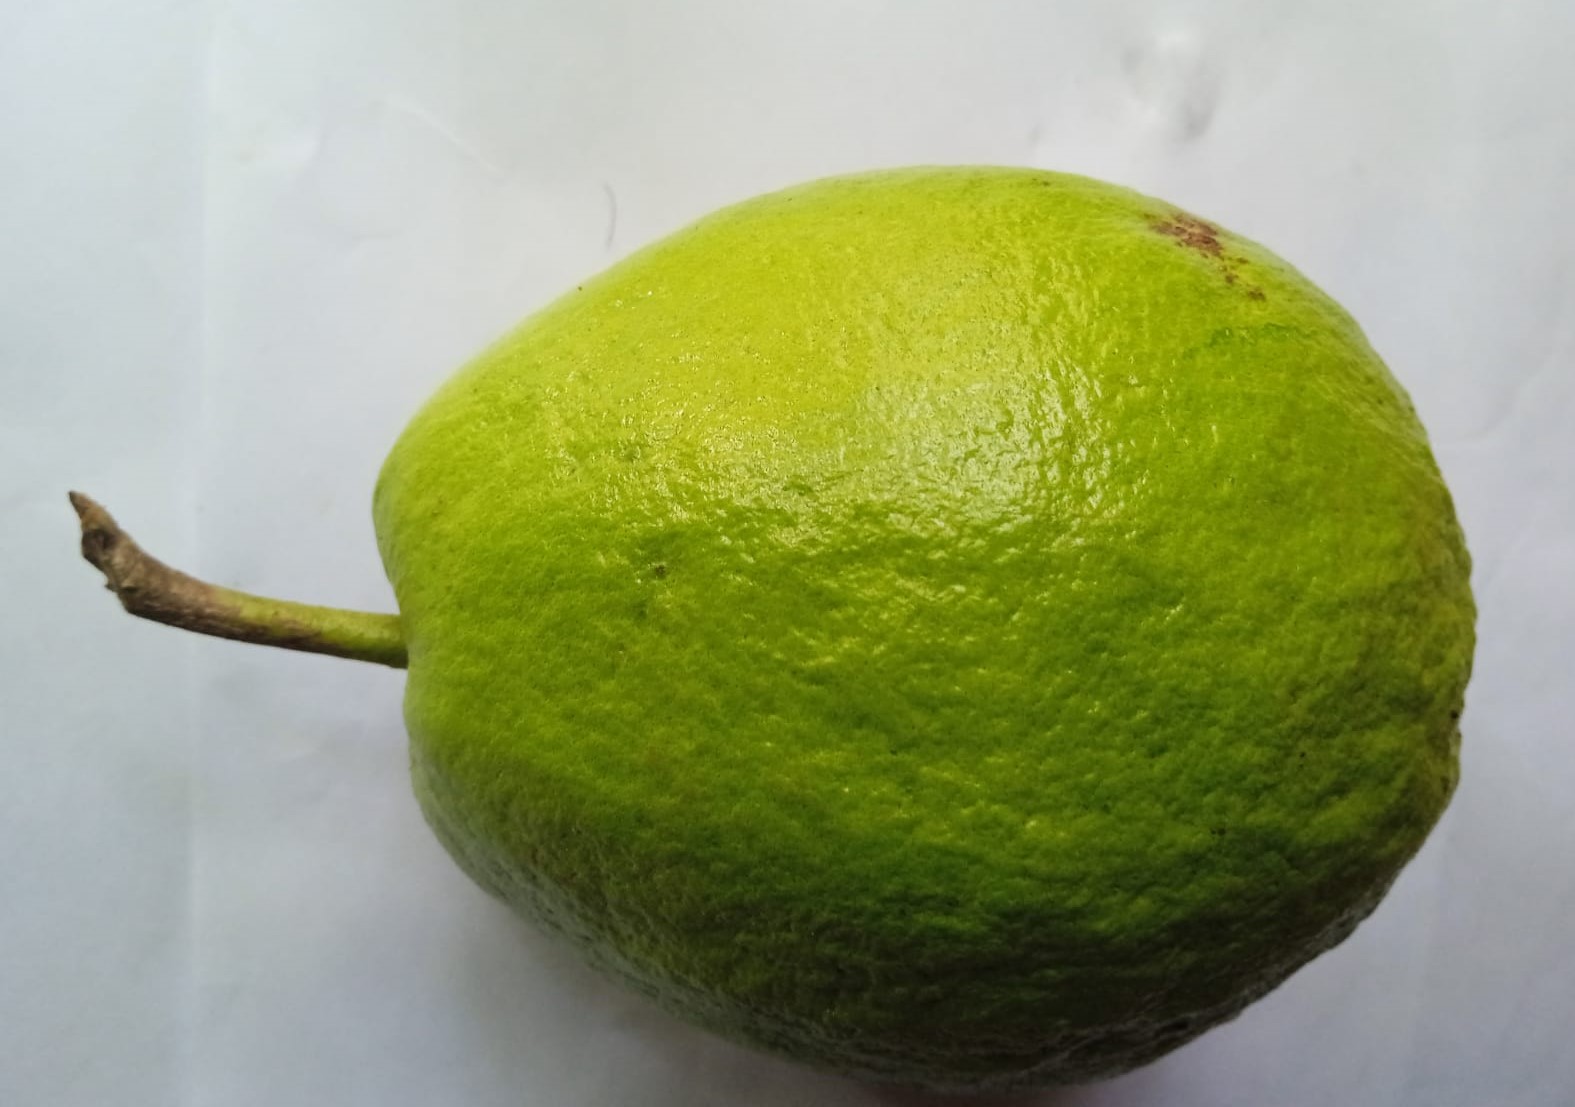
Fruit: guava
Condition: fresh